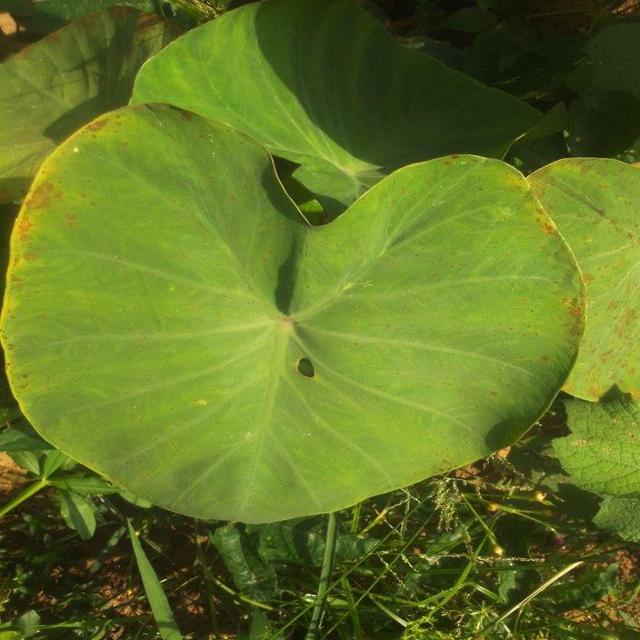
Label: Early_Blight